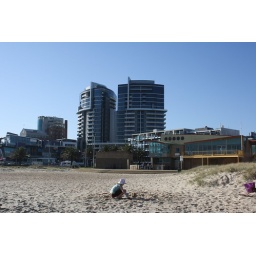
playing in the sand in front of our apartment building